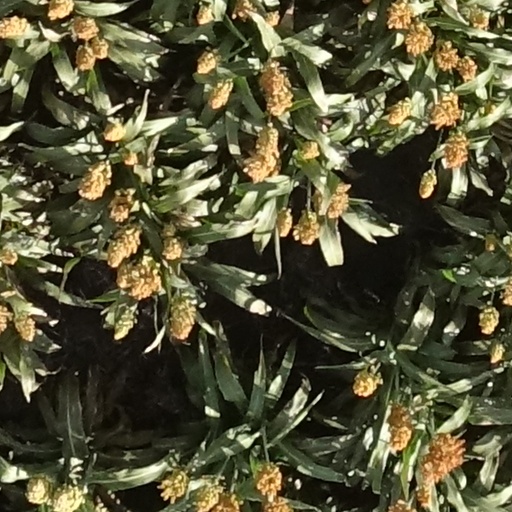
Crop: sorghum